Central Overland California and Pikes Peak Express Company

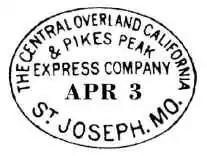

The Central Overland California and Pike's Peak Express Company was a stagecoach line that operated in the American West in the early 1860s, but it is most well known as the parent company of the Pony Express. It was formed as a subsidiary of the freighting company Russell, Majors, and Waddell, after the latter two partners bought out Russell's stage line, the Leavenworth and Pikes Peak Express Company. The stage line had made its first journey from Westport, Missouri, to Denver on March 9, 1859.